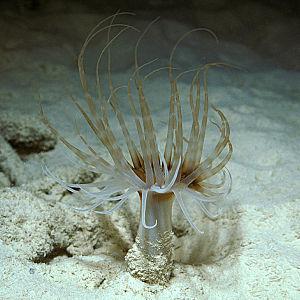
Le polype est une des deux formes que peuvent prendre les animaux du genre cnidaires.
Les cnidaires constituent un groupe d'animaux aquatiques, possédant une symétrie radiale et des nématocystes. Cet embranchement regroupe notamment les anémones de mer, les méduses et les coraux.
Les Arachnactidae constituent une famille de cnidaires, du groupe des Ceriantharia, la seule de l'ordre des Penicilaria.